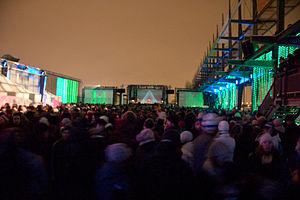
3e édition du Igloofest en janvier 2009 à Montréal, Canada.
Igloofest est un festival de musique électronique, qui a lieu annuellement en janvier à Montréal depuis 2007.